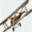
Label: airplane